Adolphus Busch

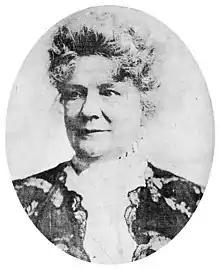
Busch's wife, the former Lilly Anheuser

Busch married Elise "Lilly" Eberhard Anheuser, the third daughter of Eberhard Anheuser, on 7 March 1861, at a Lutheran church in St. Louis, Missouri. They had thirteen children: